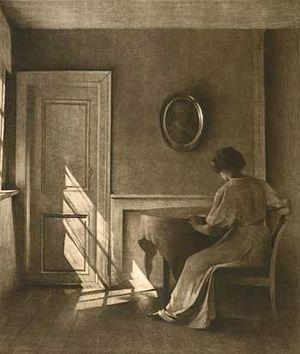
Sunshine Falling on a Door, gravure à la manière noire."
Peter Ilsted est un graveur à la manière noire danois. Ilsted, Carl Holsøe et le beau-frère d'Ilsted, Vilhelm Hammershøi, sont les artistes principaux du Danemark du début du XXᵉ siècle, membre du mouvement de l'« exposition libre ».